Conservation in Costa Rica

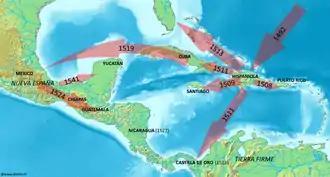
Figure 3. 16th century Spanish expansion in the Caribbean

"The Green Republic: A Conservation History of Costa Rica" by Sterling Evans is a renowned book that traces the development of the conservation movement in Costa Rica from the mid 1700s to present day. Evans mentions that when the Spaniards first arrived in the Americas, the landscape of Costa Rica did not appear particularly hospitable to them, compared to Guatemala or Mexico which seemed more reminiscent of the Spanish climate. Therefore, up until the 18th century, there was very little agricultural development in the region. It also lacked gold and other minerals that Christopher Columbus had hoped to find in these areas (hence the name, Rich Coast). As a result, the forest cover of Costa Rica was left more or less intact by the European settlement in the Americas.